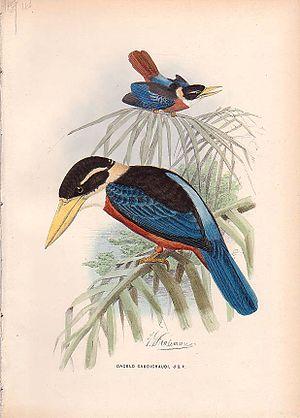
Le Martin-chasseur de Gaudichaud est oiseau de la famille des Alcedinidae.